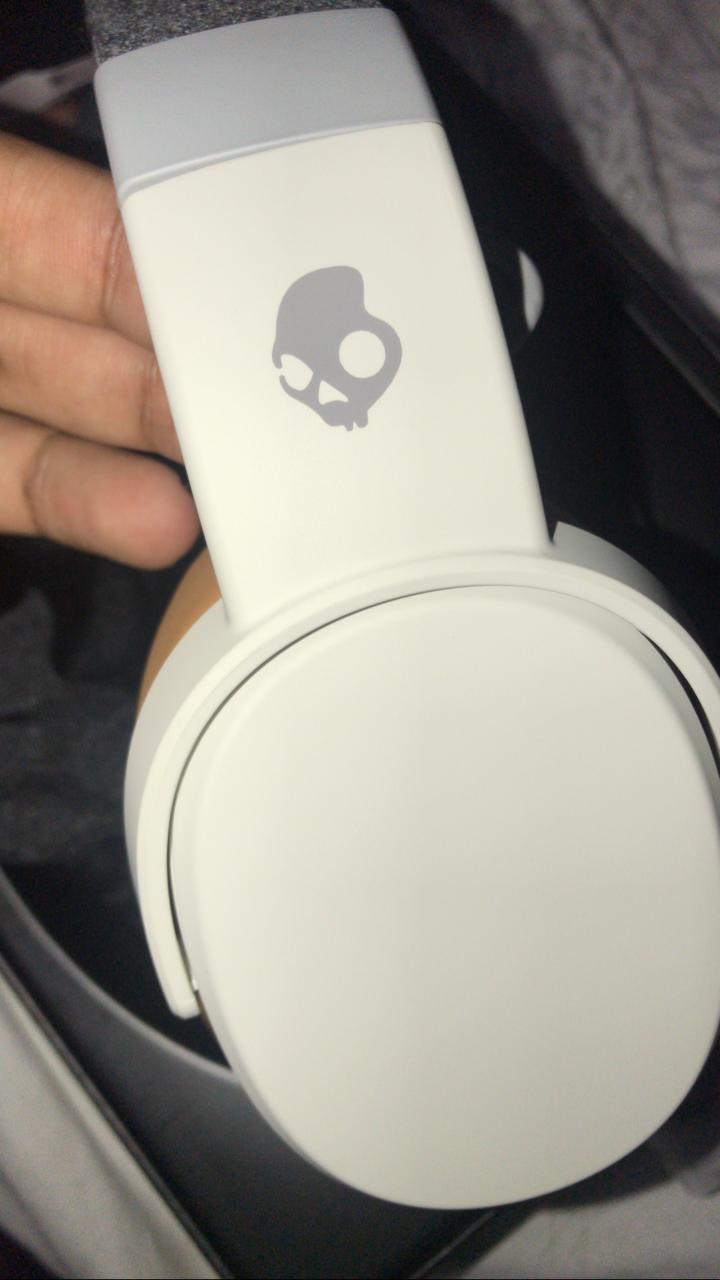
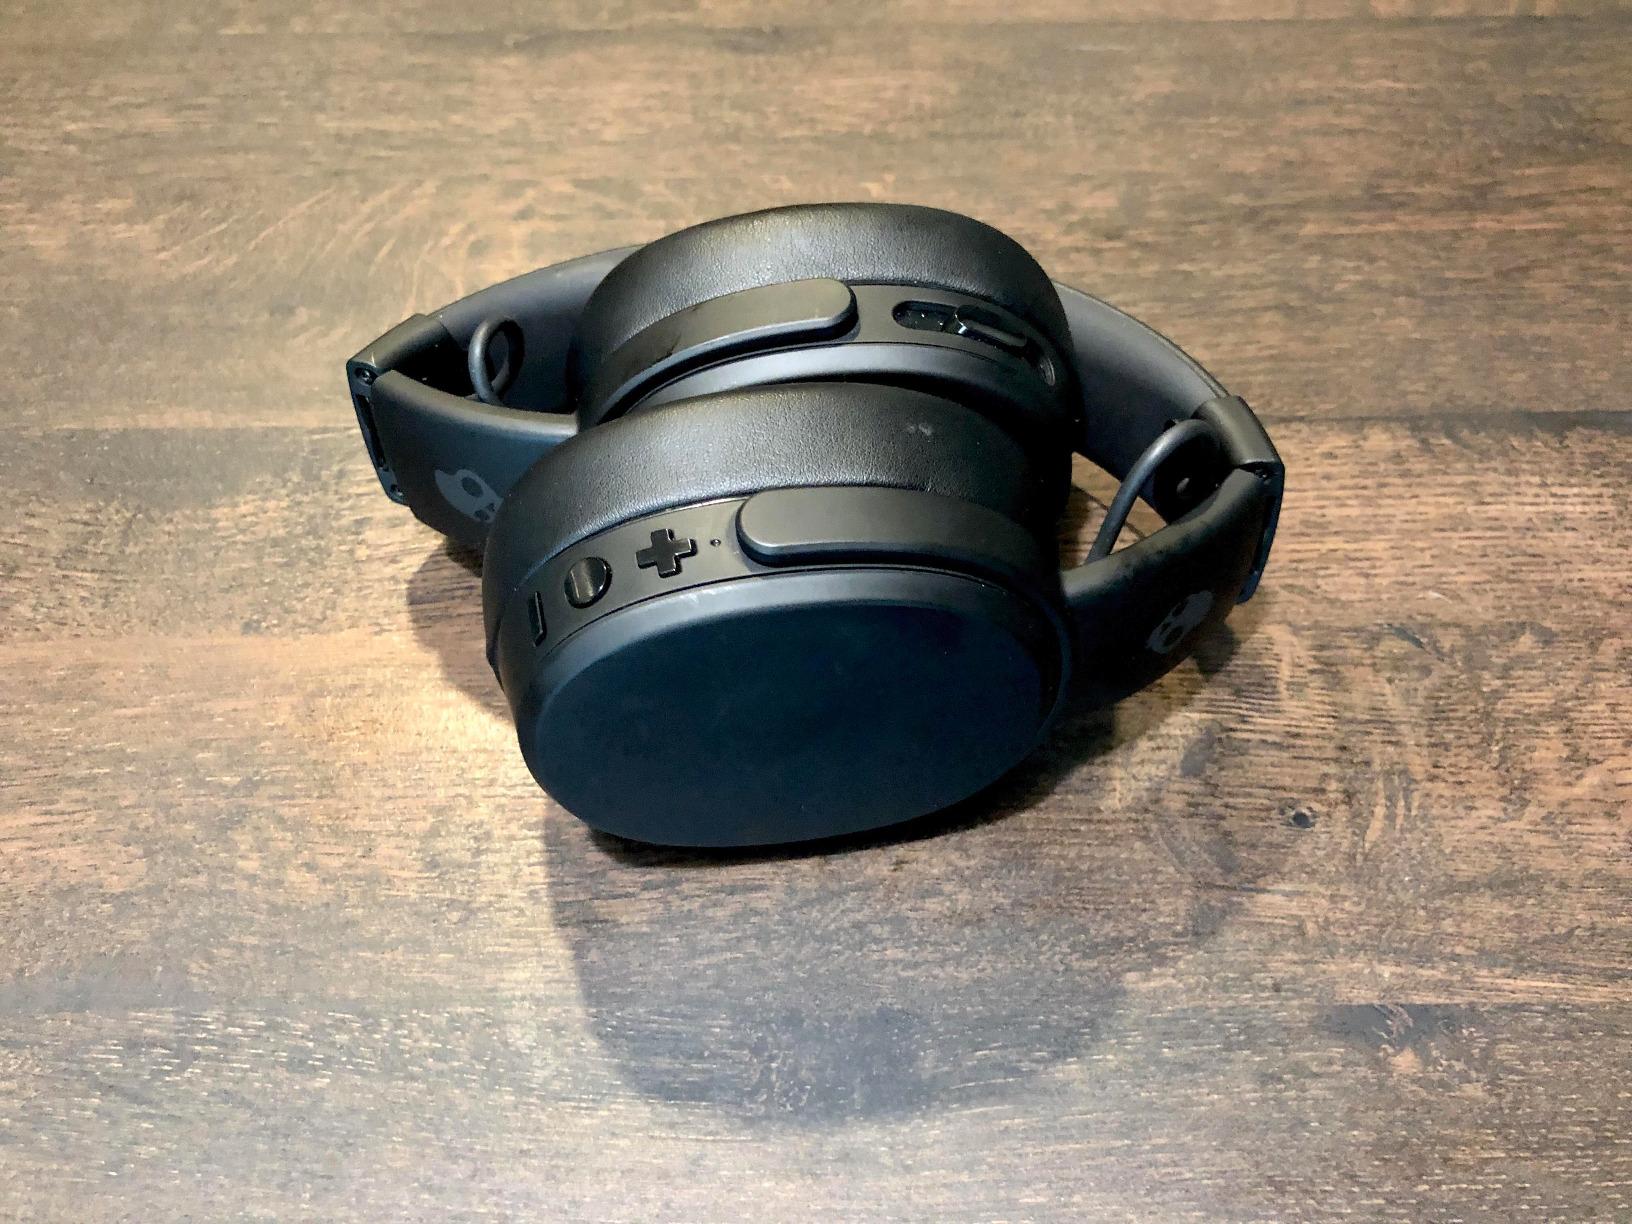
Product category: headphones
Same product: no